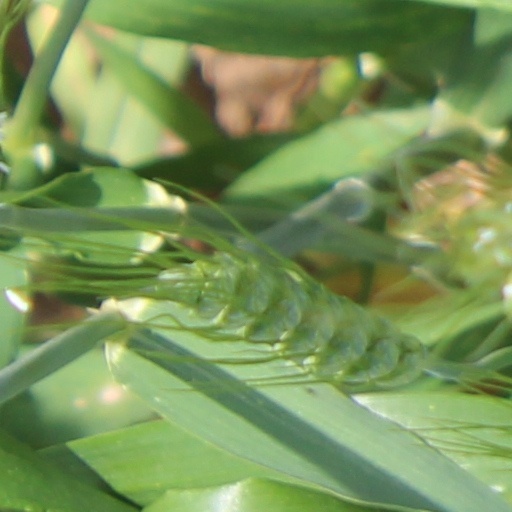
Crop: wheat